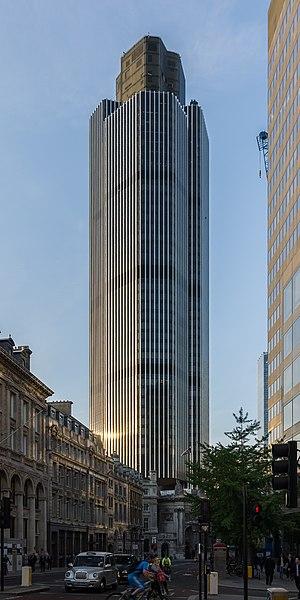
National Westminster Bank, connue sous le nom de NatWest, est une grande banque commerciale de détail au Royaume-Uni. Elle a été créée en 1968 par la fusion de la National Provincial Bank et Westminster Bank, cette dernière possédait de 1913 à 1989, une filiale sous le nom de International Westminster Bank avec des branches à Londres, en France, en Espagne et en Allemagne. Depuis 2000, elle fait partie du Royal Bank of Scotland Group. NatWest Markets est sa division dédiée à la banque d'investissement.